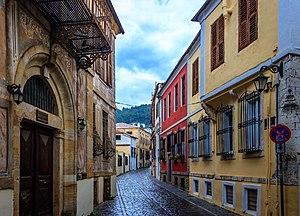
Xánthi est une ville de Macédoine-Orientale-et-Thrace, dans le nord de la Grèce et capitale du nome du même nom.